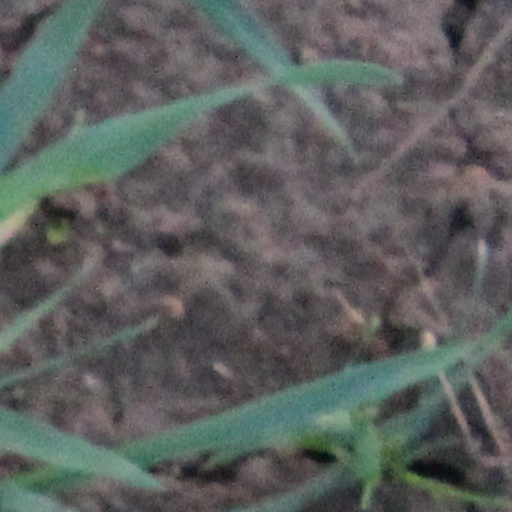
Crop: wheat